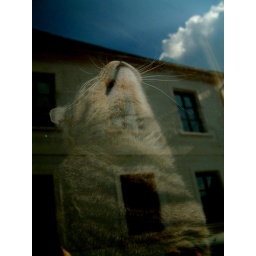
cat in window